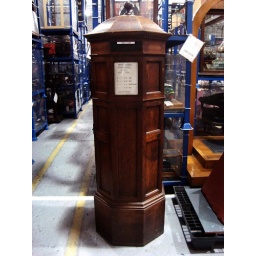
At the National Railway Museum in York a wooden box ... curious.